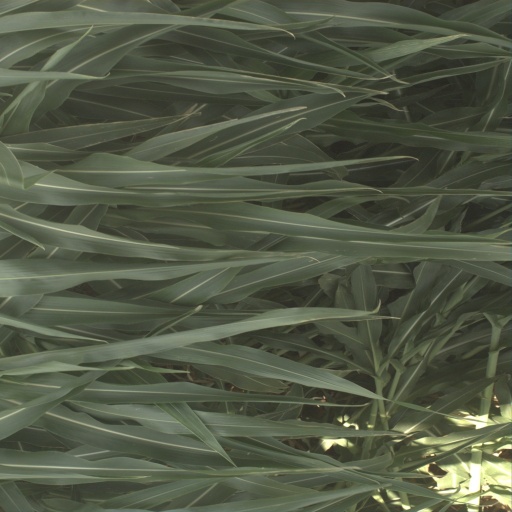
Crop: sorghum